Camellia reticulata

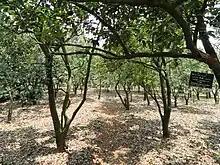

Camellia reticulata (syn. "C. heterophylla") is a species of flowering plant in the tea family Theaceae, native to southwestern China, in Yunnan and Sichuan Provinces.